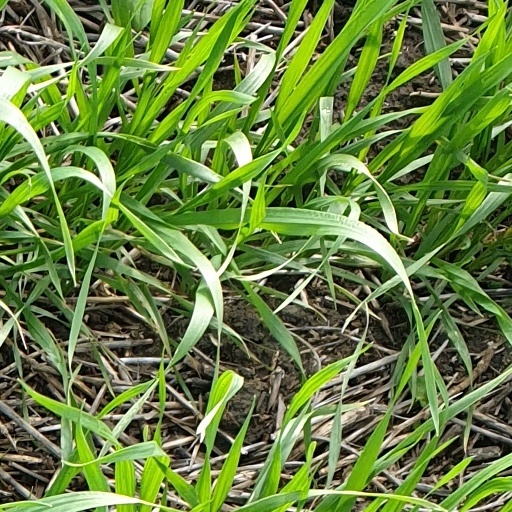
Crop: wheat